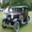
Label: automobile